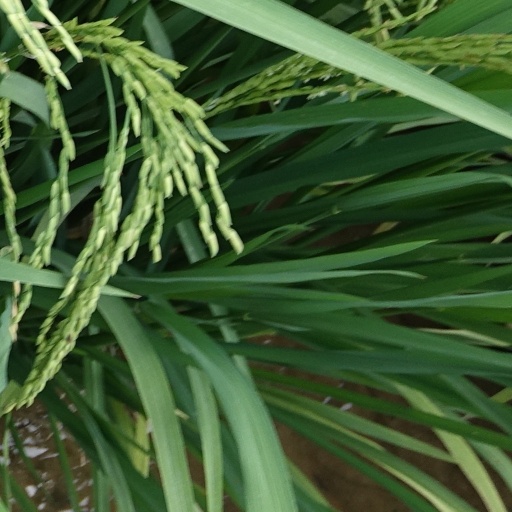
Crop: rice